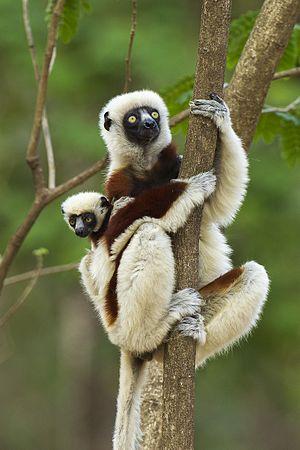
Le Propithèque de Coquerel, ou Sifaka de Coquerel, est un lémurien de la famille des Indriidés.
Jean Charles Coquerel né le 2 décembre 1822 à Amsterdam et mort le 12 avril 1867 à Saint-Denis de La Réunion, est un médecin de marine et un entomologiste français.